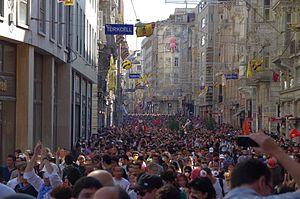
Le mouvement protestataire de 2013 en Turquie débute le 28 mai à Istanbul par un sit-in d'une cinquantaine de riverains du parc Taksim Gezi, auxquels s'associent rapidement des centaines de milliers de manifestants dans 78 des 81 provinces turques. Par leur ampleur, la nature de leurs revendications et les violences policières qui leur ont été opposées, ces manifestations ont été comparées au printemps arabe, au Occupy movement, au mouvement des Indignés, ou encore à Mai 68.